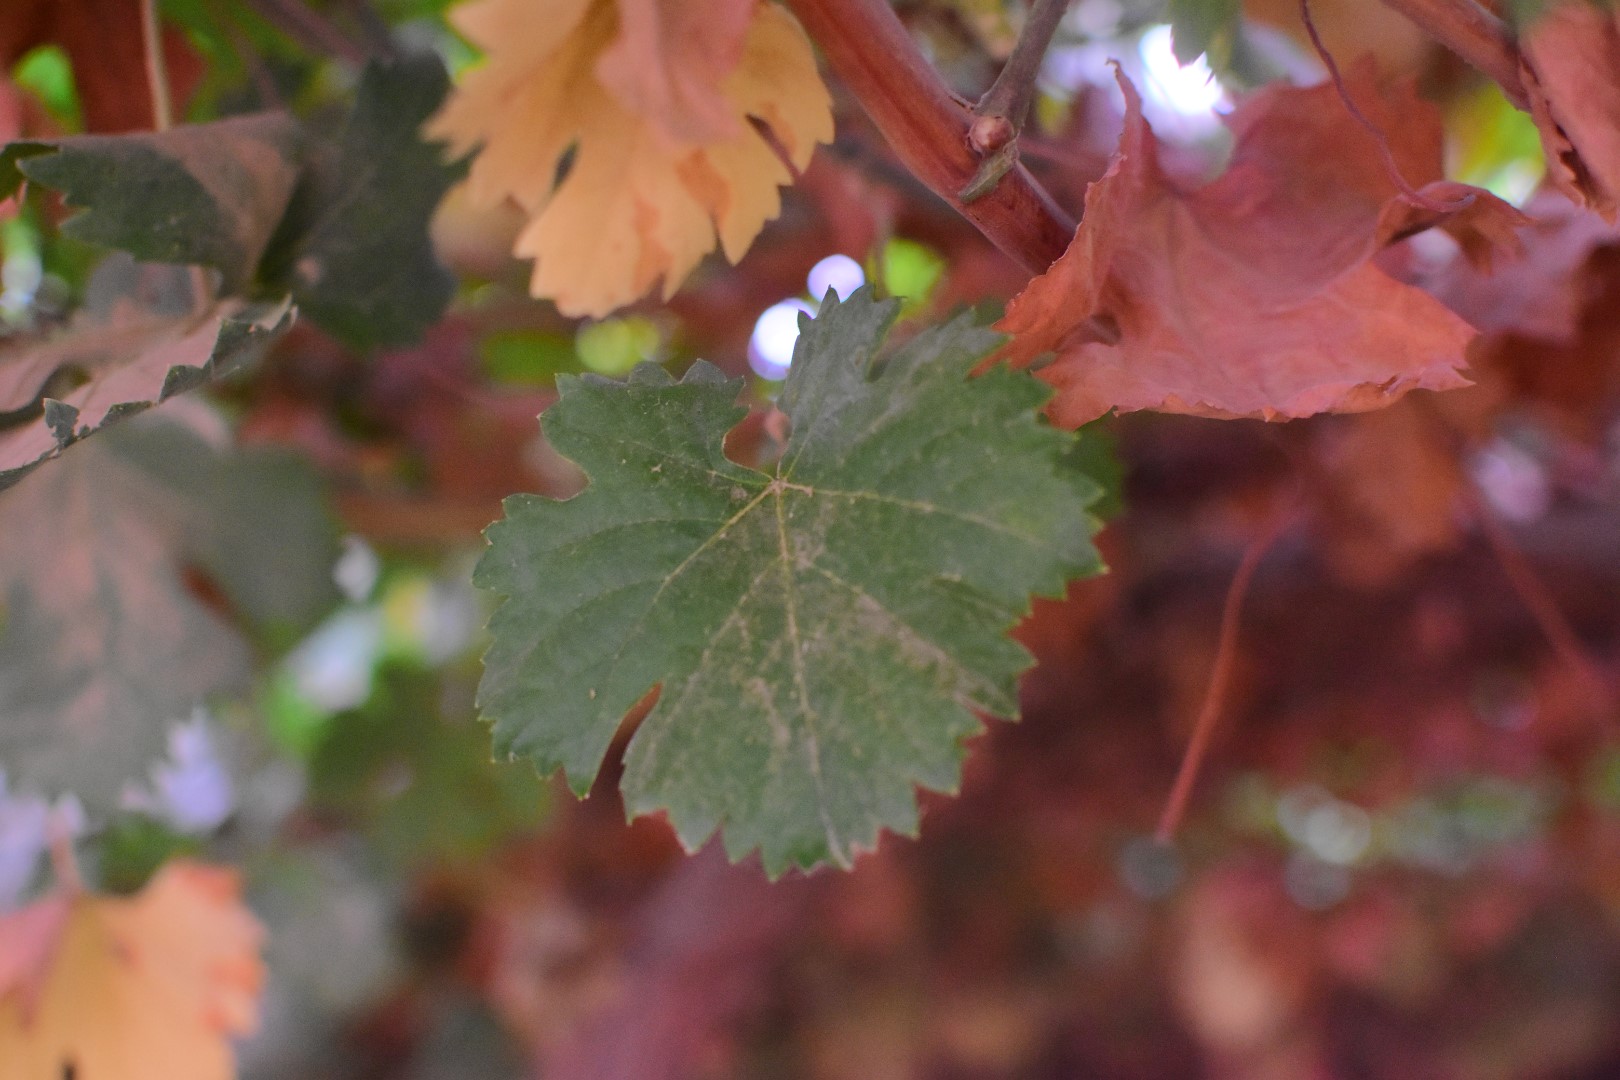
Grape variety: Aswud Balad